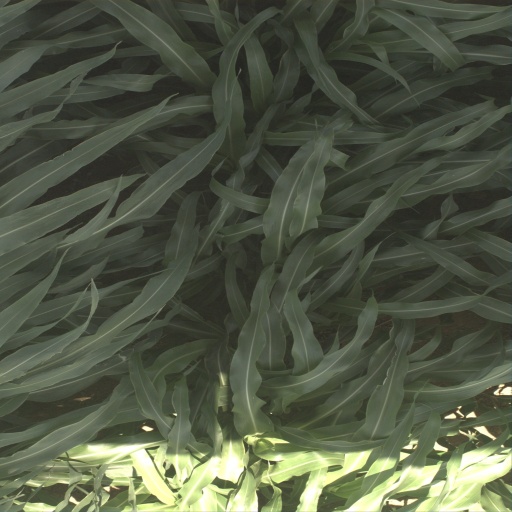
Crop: sorghum